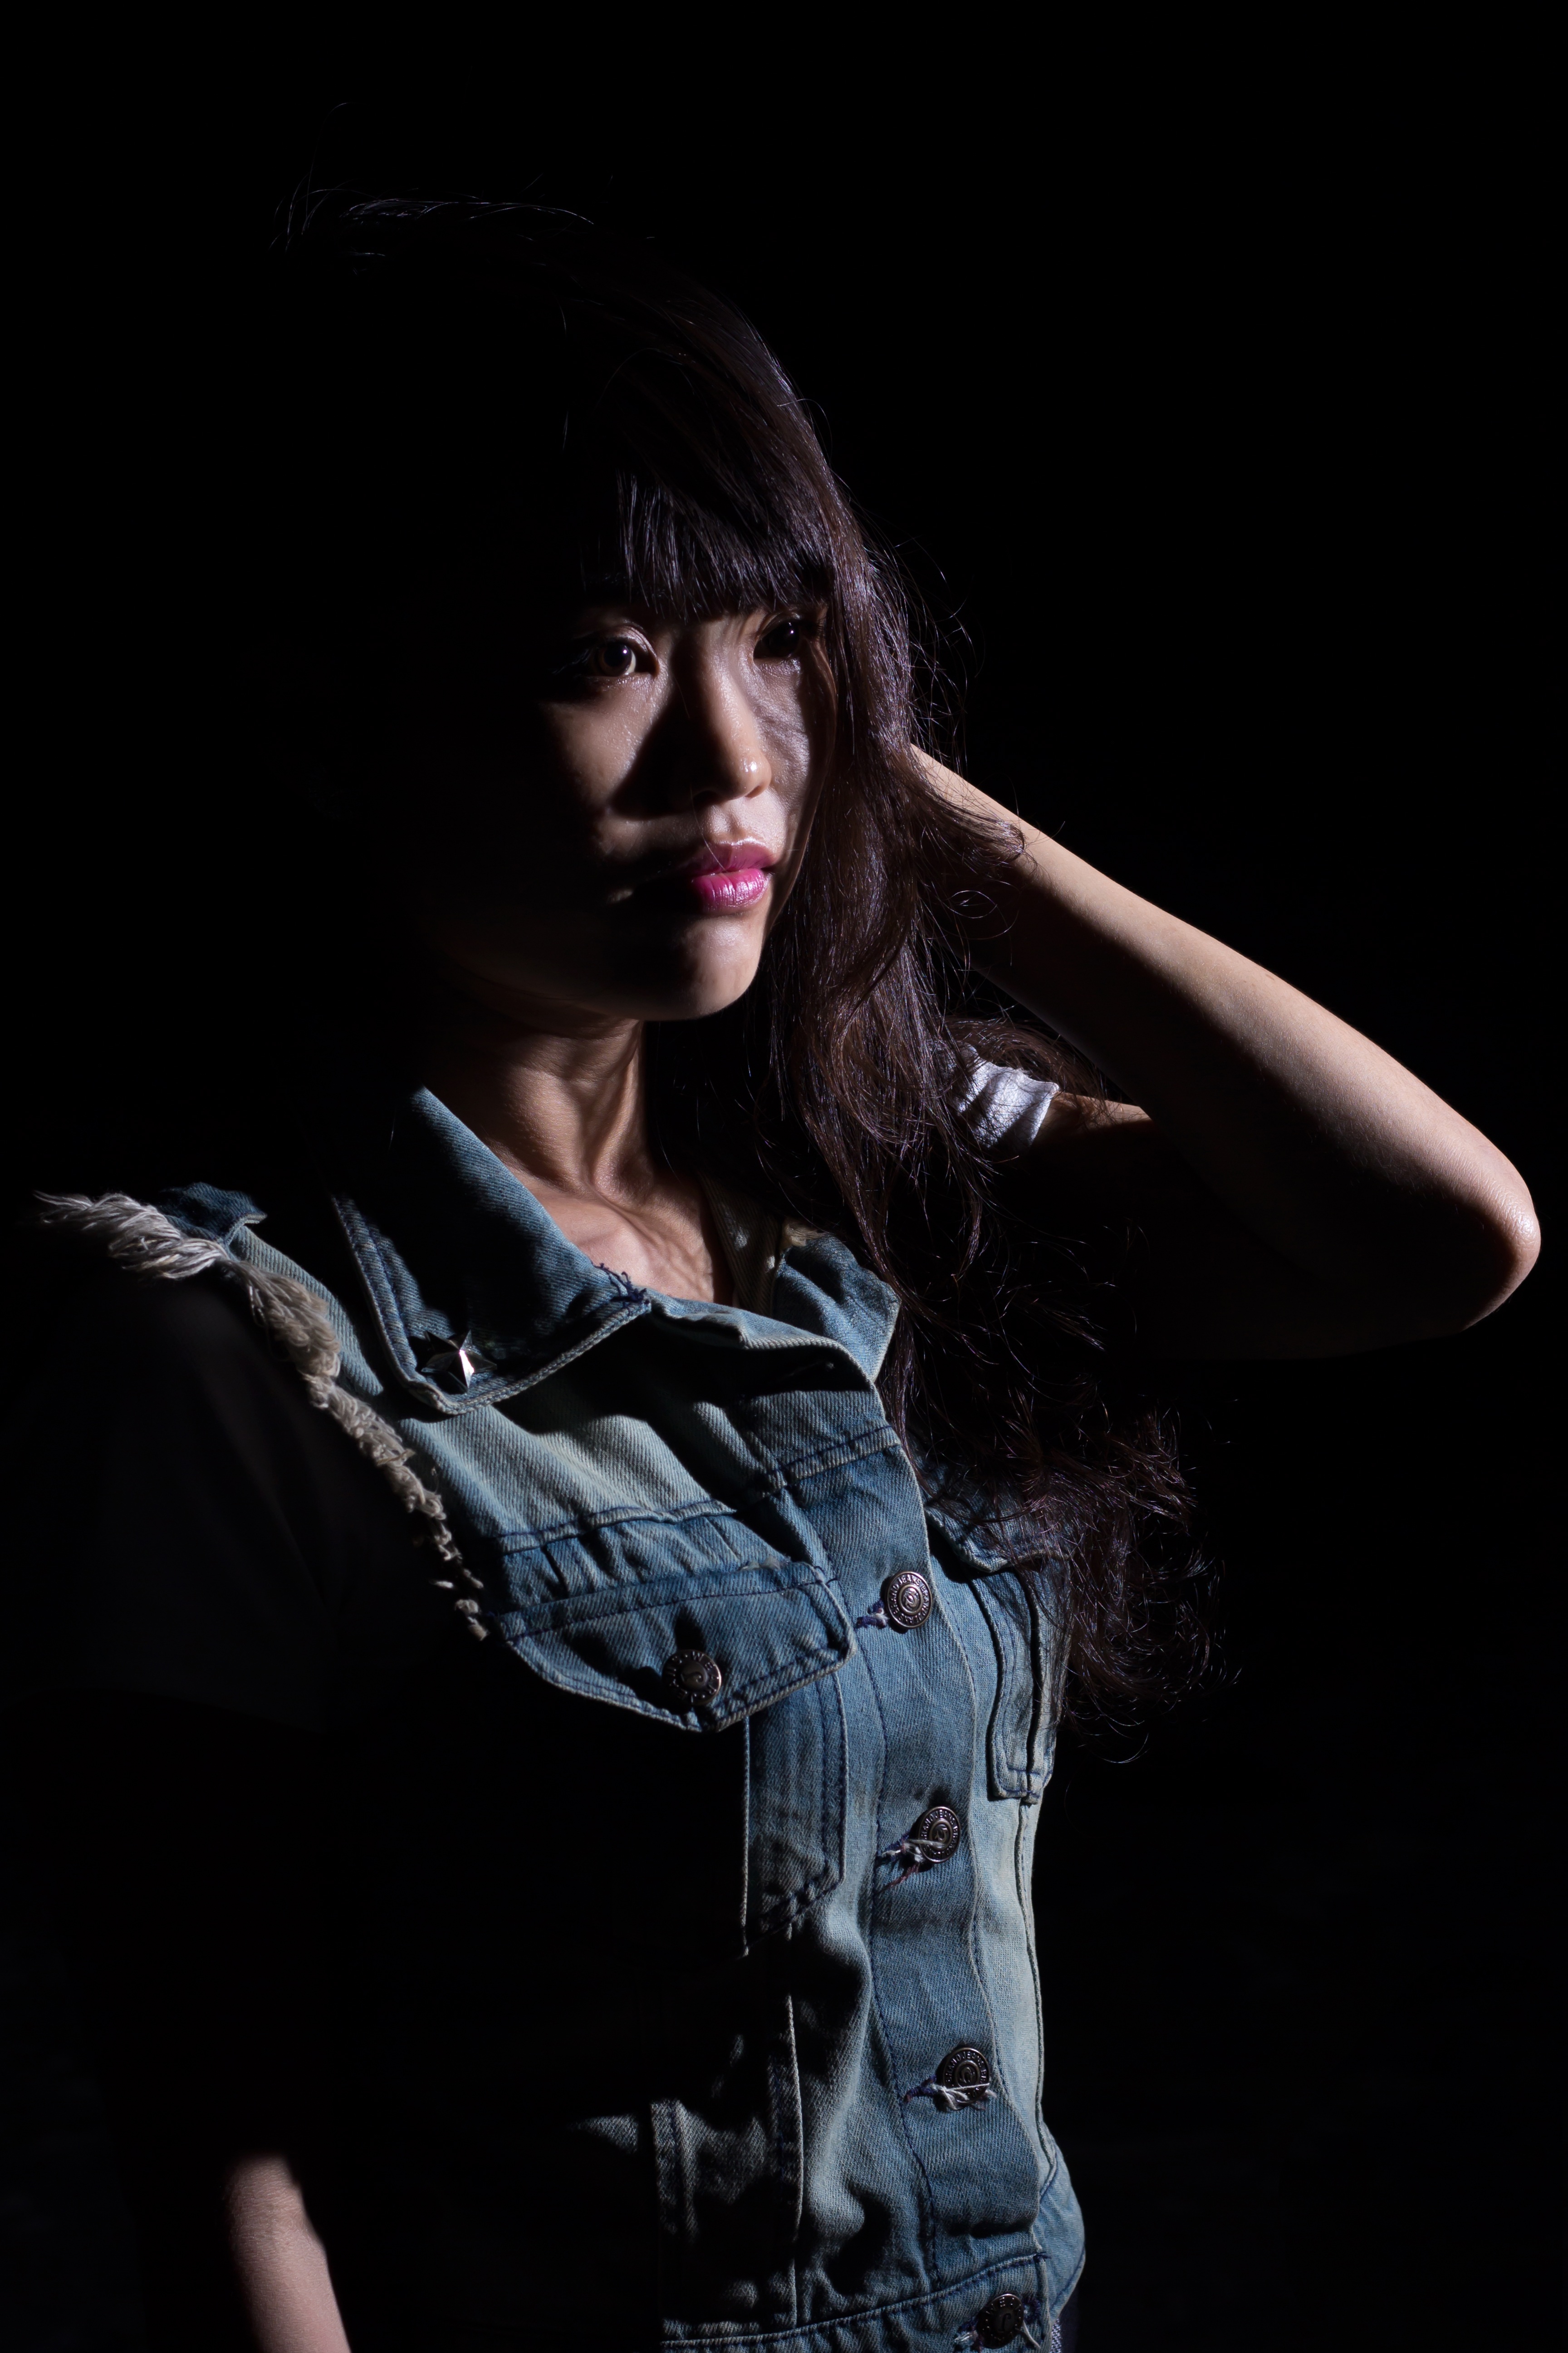
black and white, girl, photography, singer, portrait, model, darkness, fashion, black, monochrome, lady, hairstyle, flash, beauty, cannon, photo shoot, monochrome photography, goth subculture, speed light